Jeanine Pirro

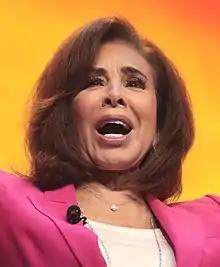
Pirro speaking at a Turning Point USA event in 2020

Pirro supported Donald Trump in the 2016 presidential race, while also noting that she was "infuriated" by some of his behaviors. After the release of the "Access Hollywood" tape, Pirro defended Trump, stating "I have been involved in a million situations with him and his children. He has always been a gentleman."